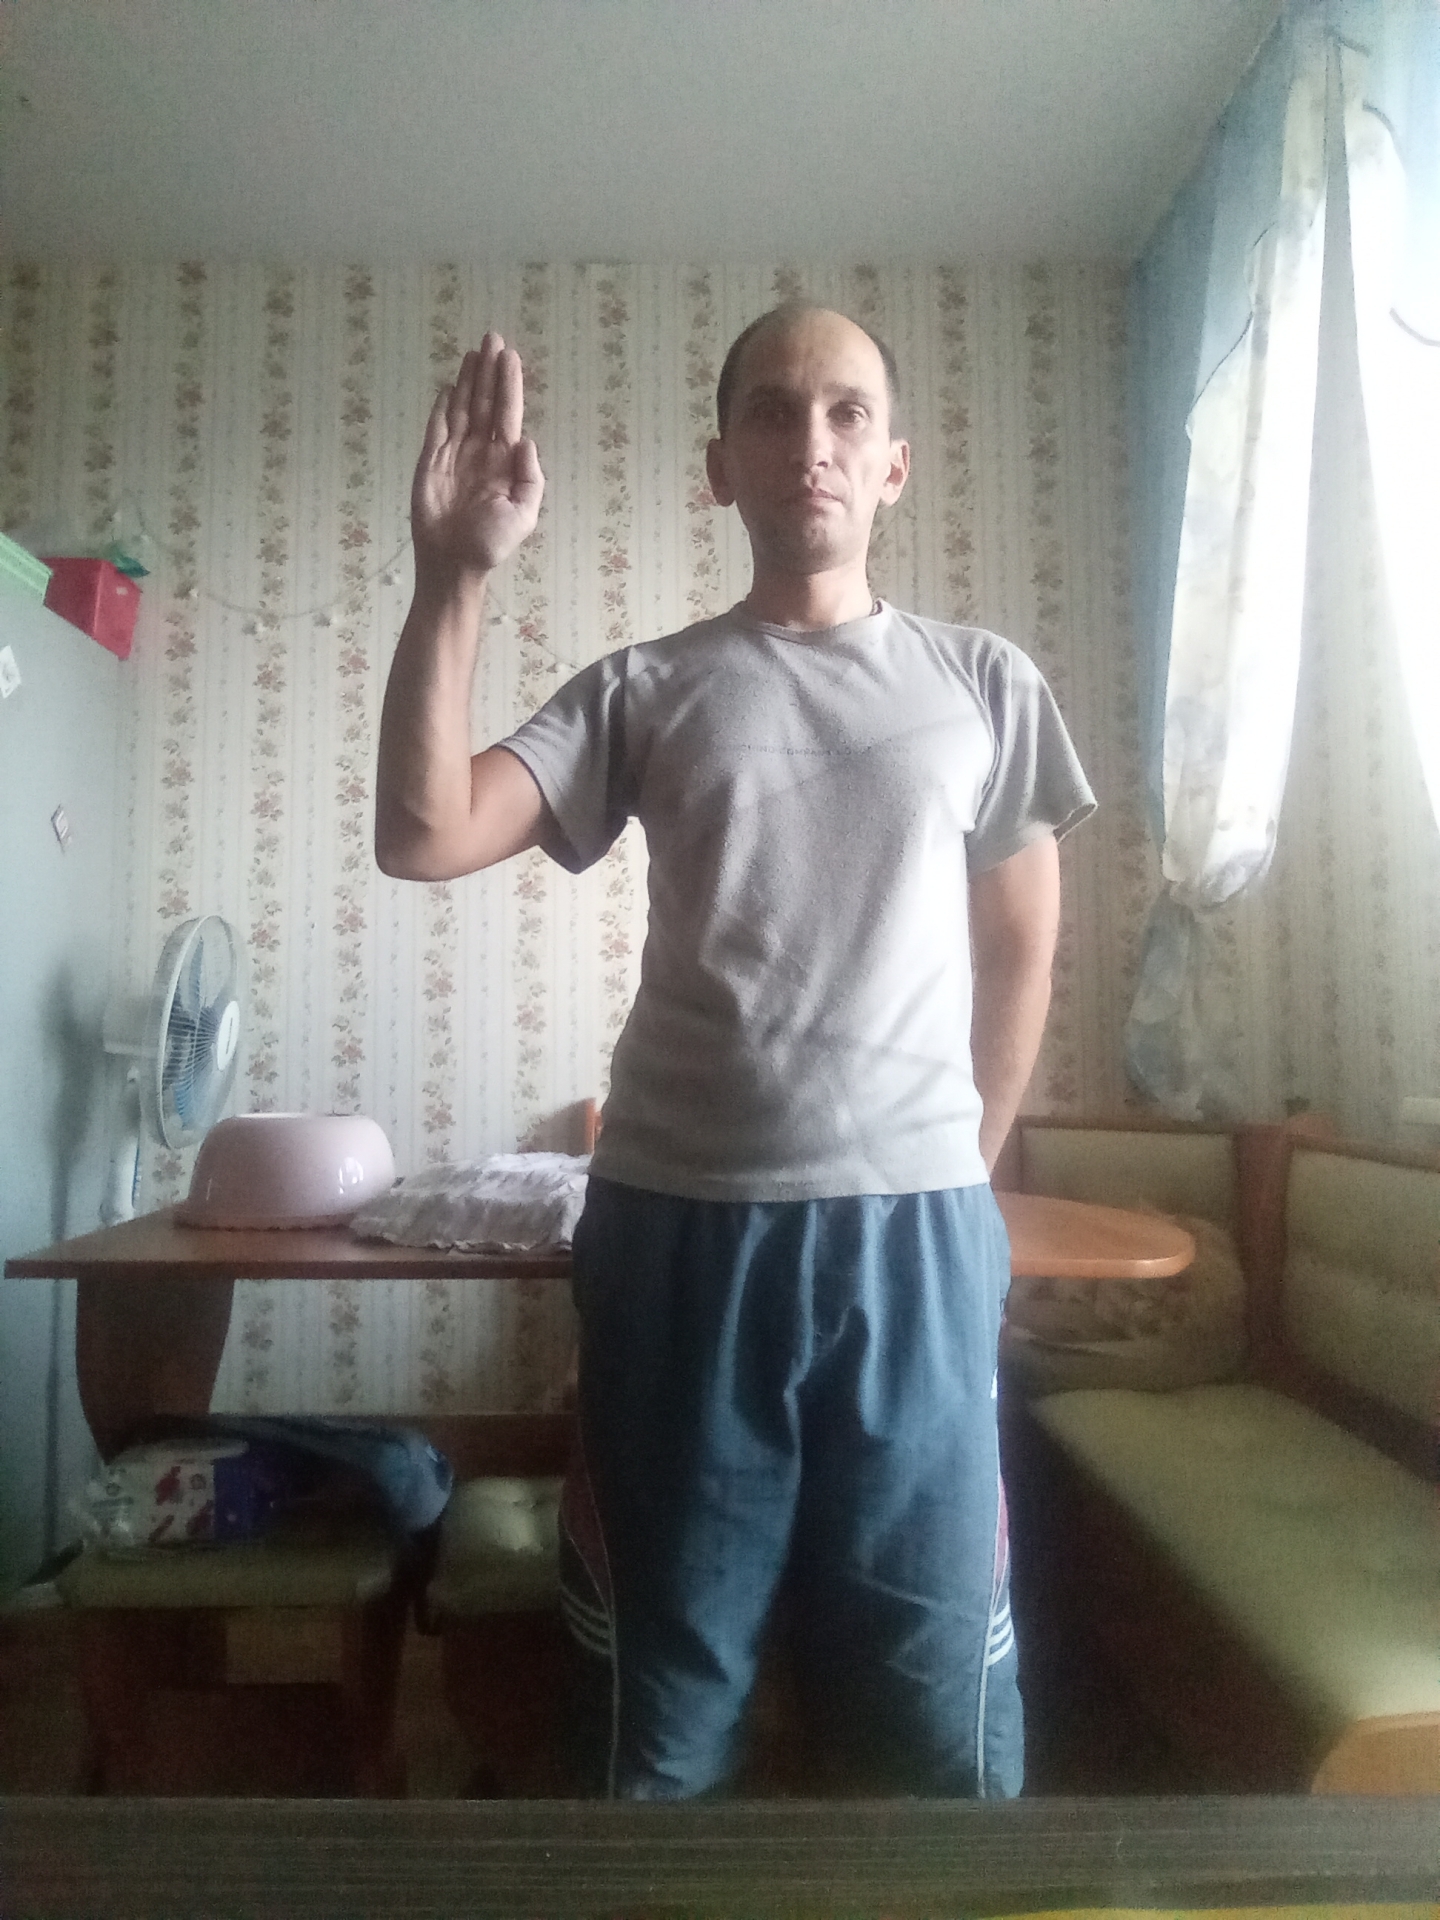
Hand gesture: stop